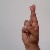
The image shows a hand gesture representing the letter 'R' in Indian Sign Language.